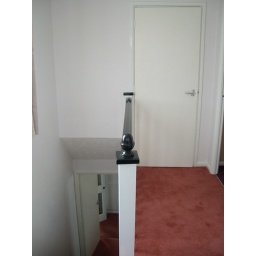
Landing - lookint from bathroom entrance; door to bedroom 3 in front (closed) Bedroom 1 next to it